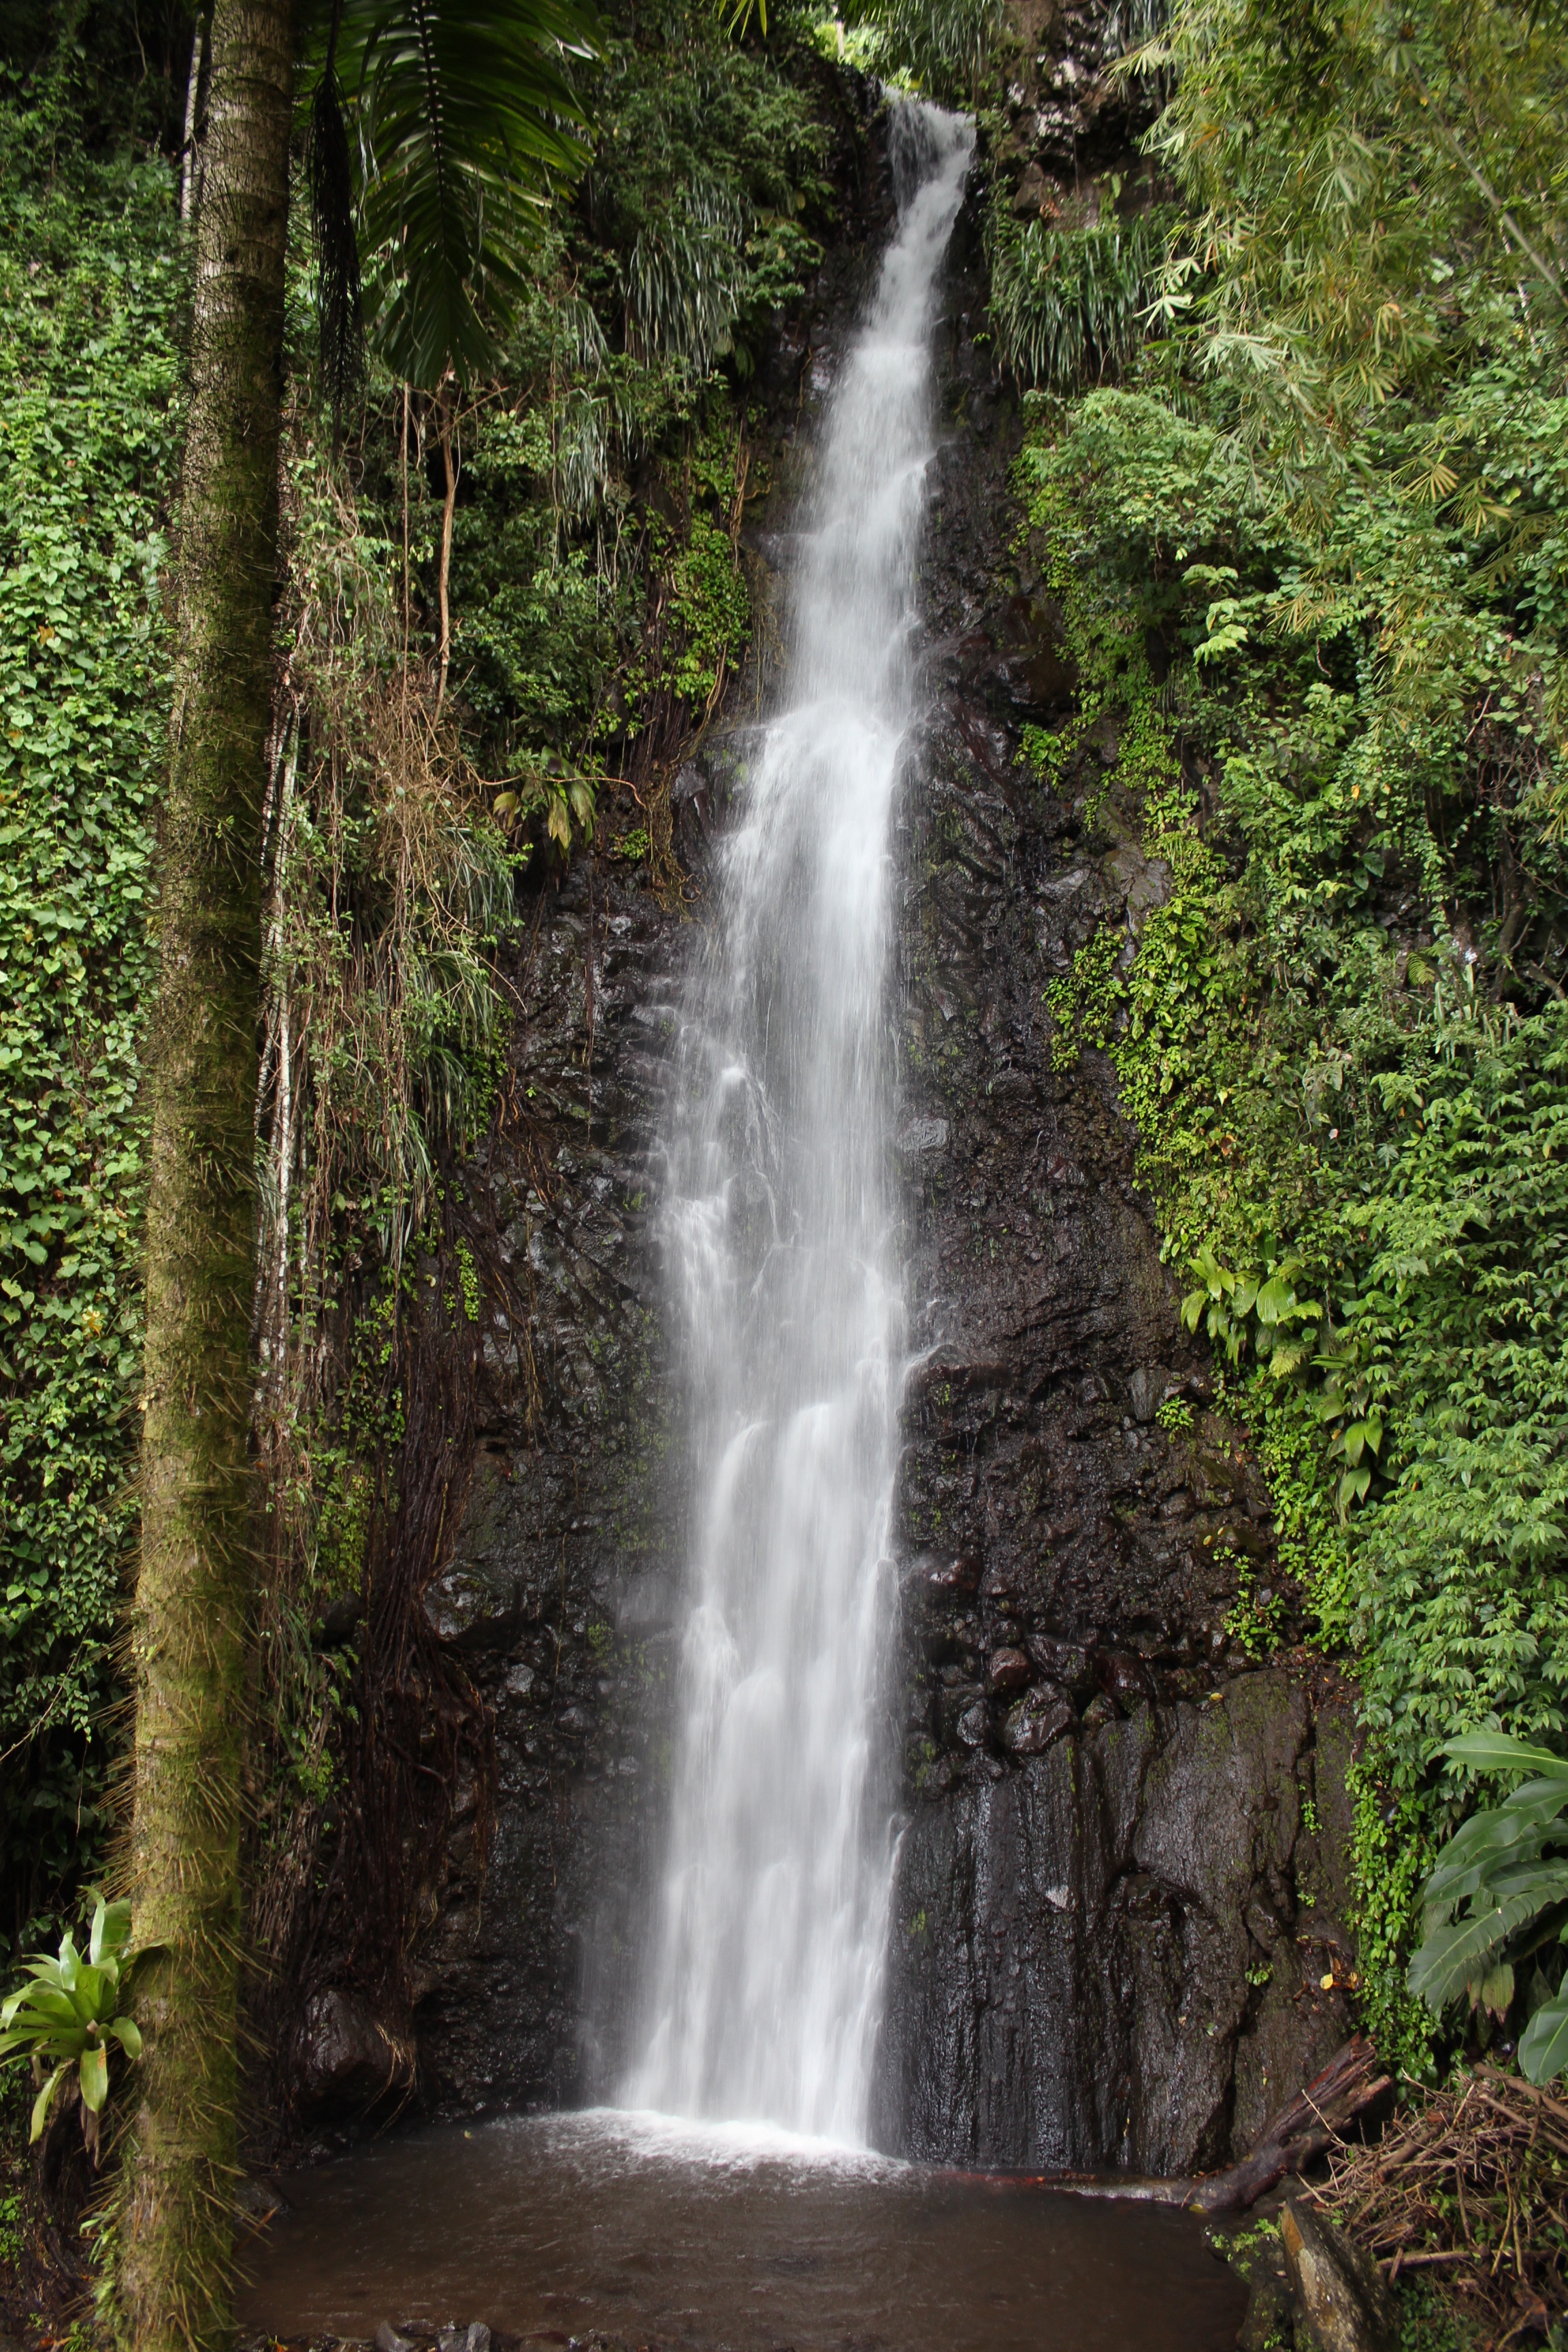
landscape, water, nature, forest, waterfall, stream, cascade, jungle, body of water, rainforest, wasserfall, habitat, water feature, watercourse